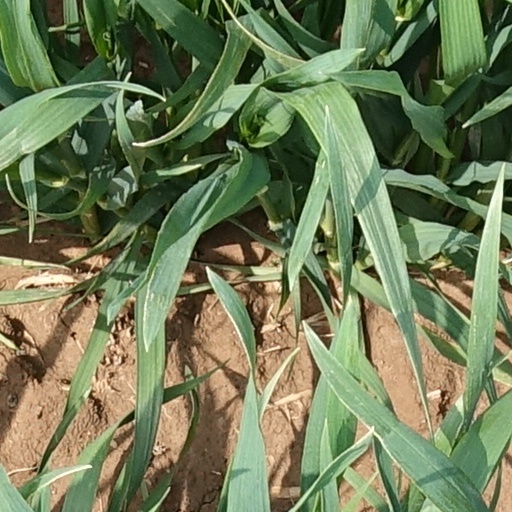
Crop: wheat